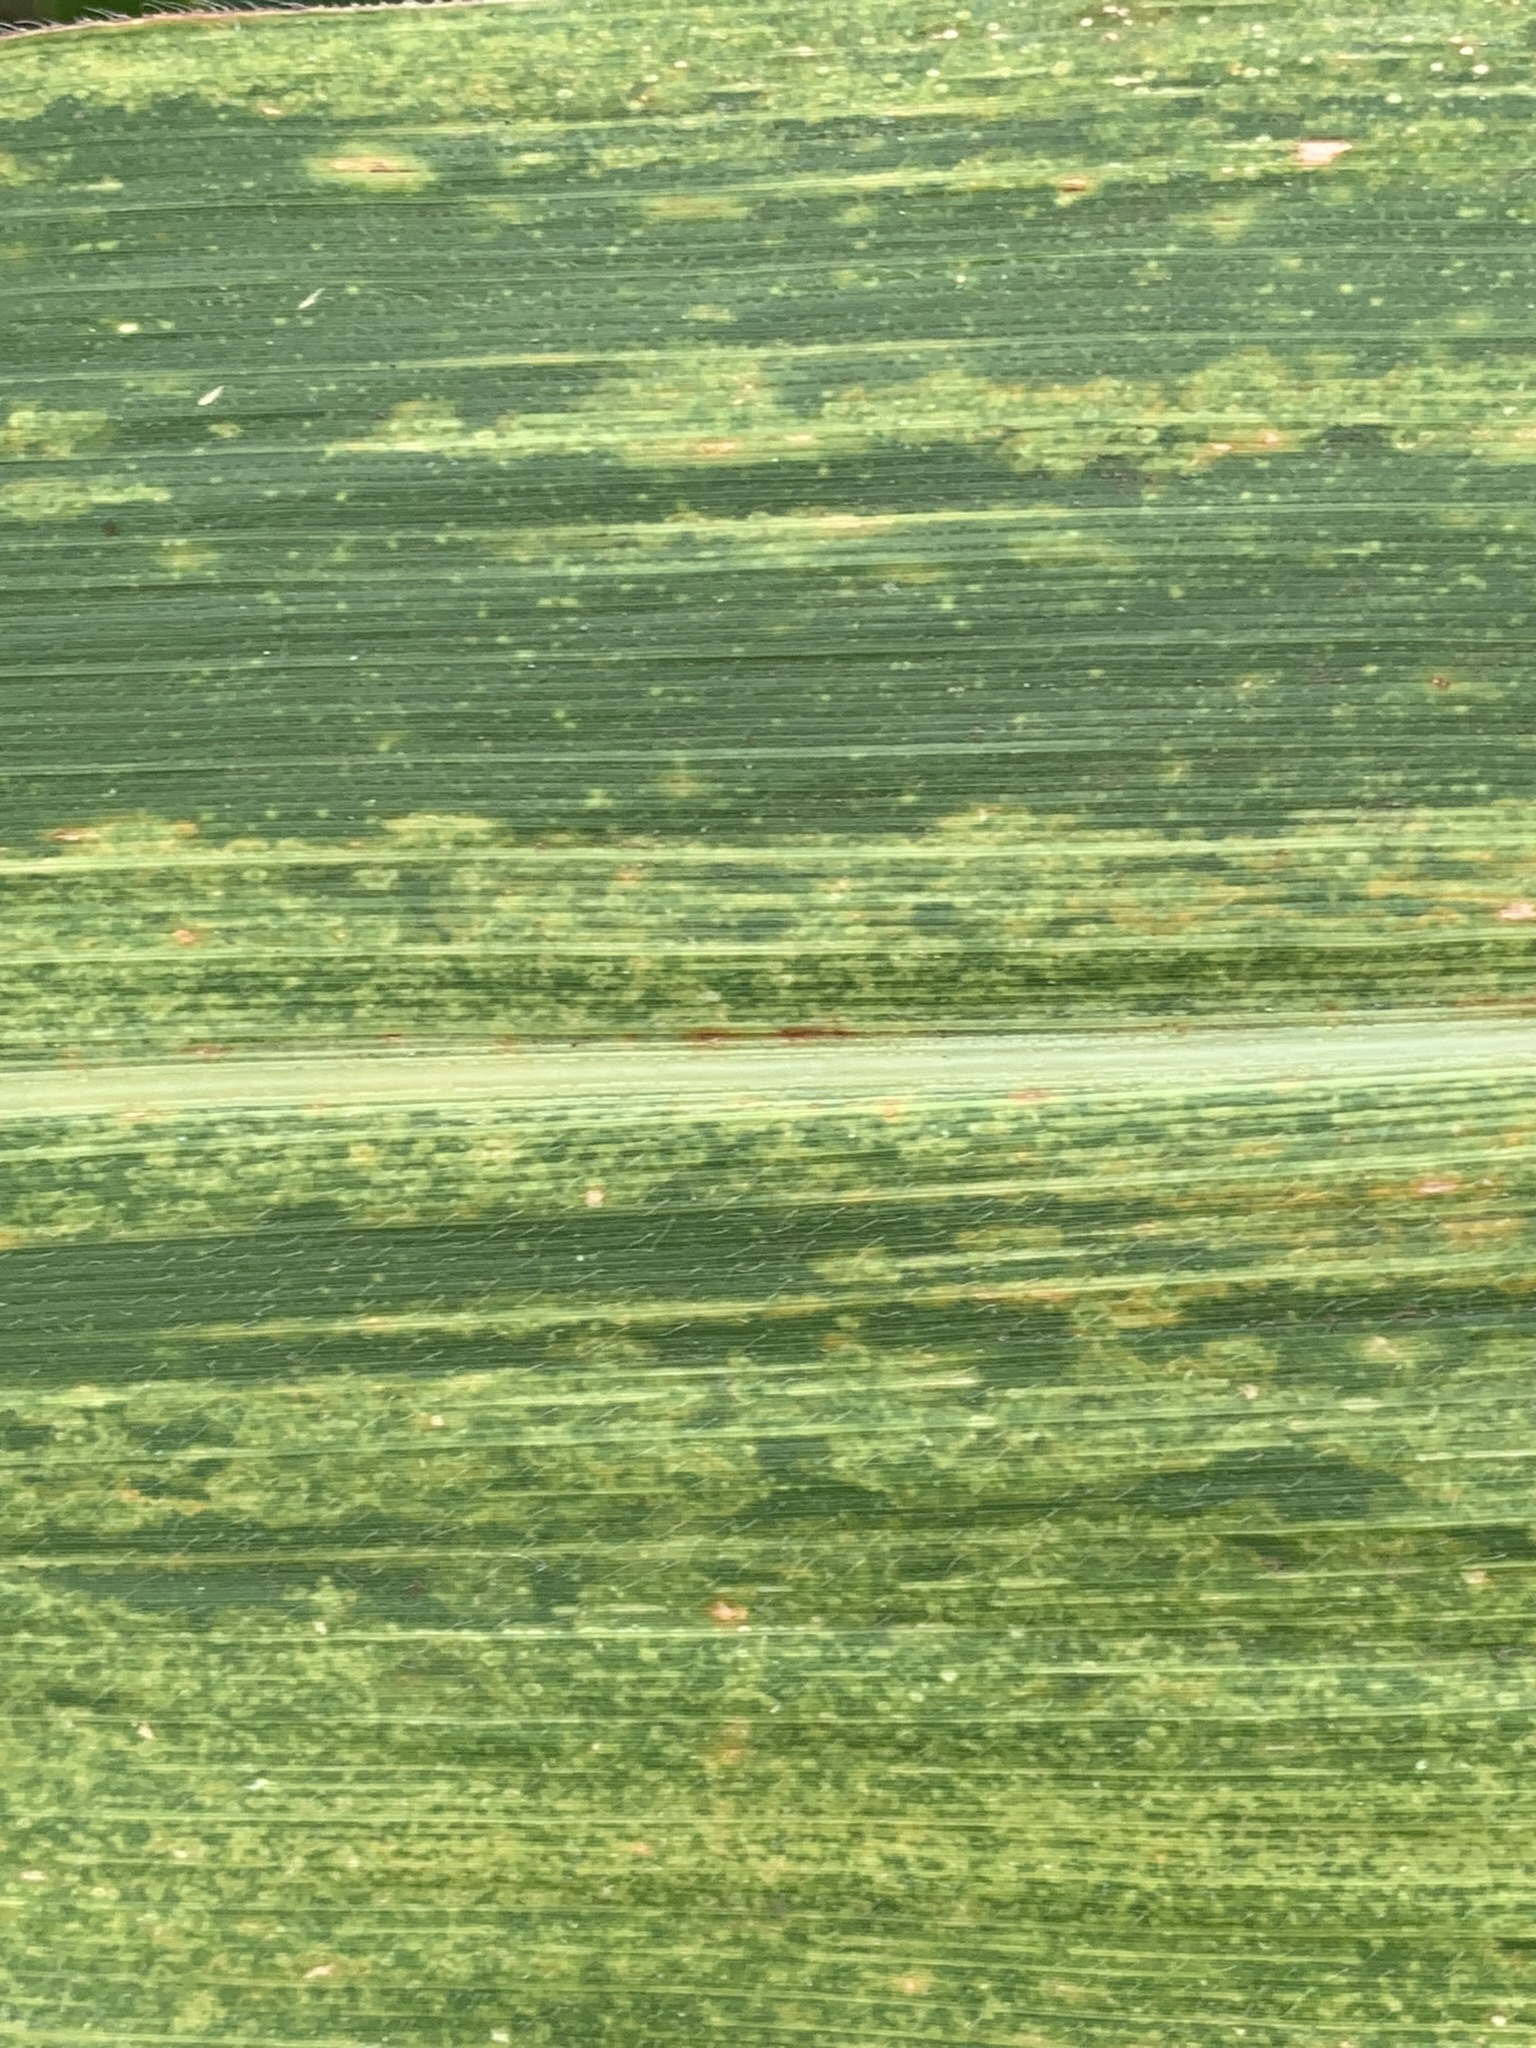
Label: MLN